Matthews Fulling Mill Site

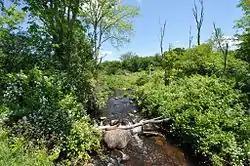
Sucker Brook off Mill St. in North Brookfield; the mill was located near this crossing

The Matthews Fulling Mill Site is an historic colonial industrial site at North Brookfield, Massachusetts. It is the location of a fulling mill established by Daniel Mathews c. 1749. This mill was where Rufus Putnam, the American Revolutionary War officer and early settler of the Ohio Country, was apprenticed to Mathews, who was his brother-in-law. The mill was located on Sucker Brook near the town line with New Braintree.